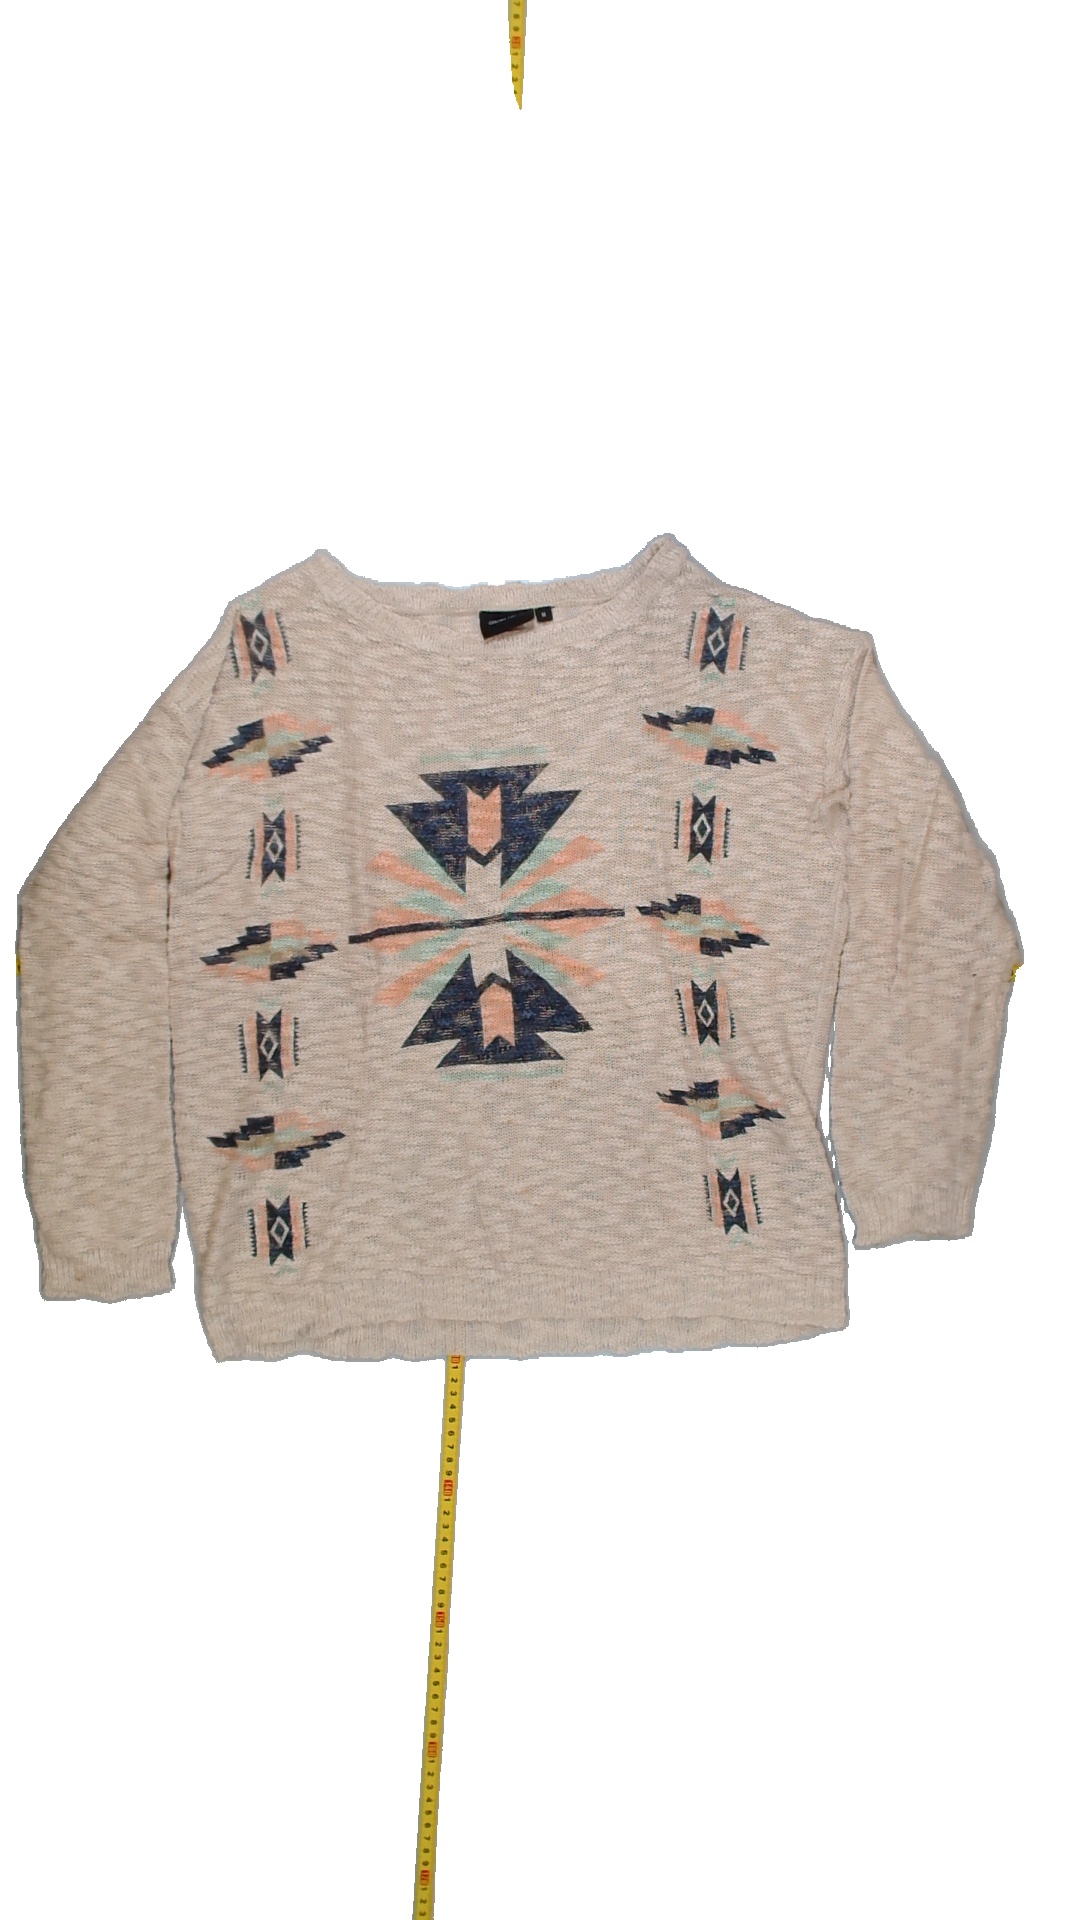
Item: Sweater (Ladies)
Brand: Not Applicable
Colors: Multicolor
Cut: C-collar, Regular
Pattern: Geometric print
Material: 53%acrylic 47%cotton
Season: All
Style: No trend
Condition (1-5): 5
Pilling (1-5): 5
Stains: No
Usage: Reuse
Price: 50-100